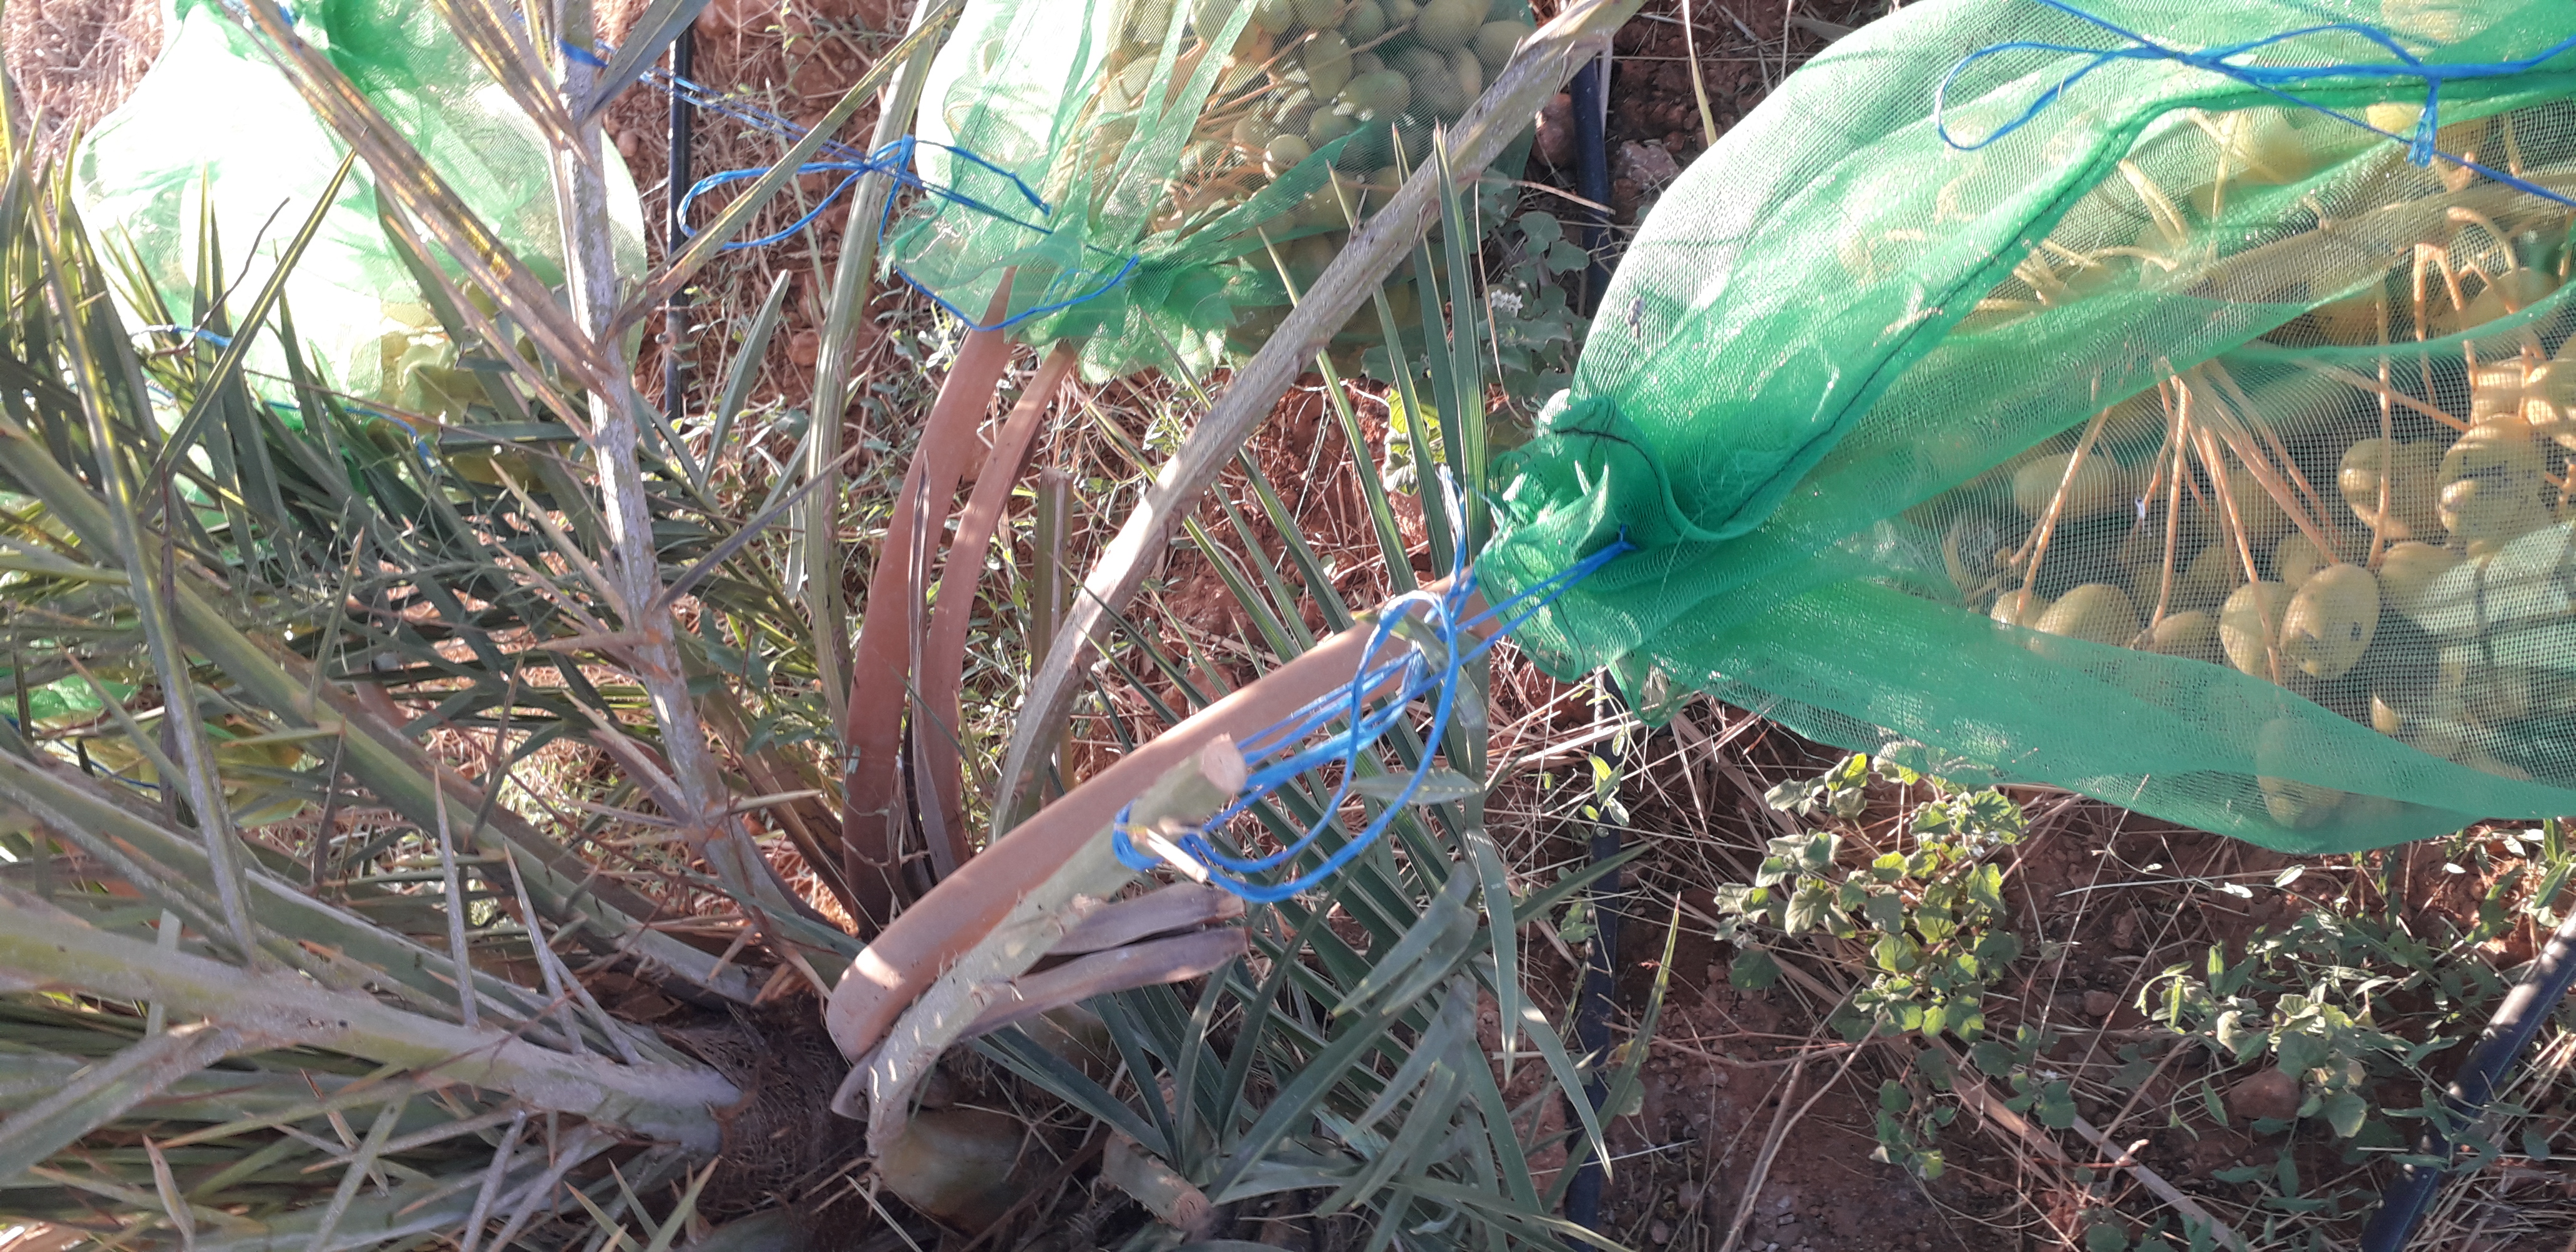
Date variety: Boufagous